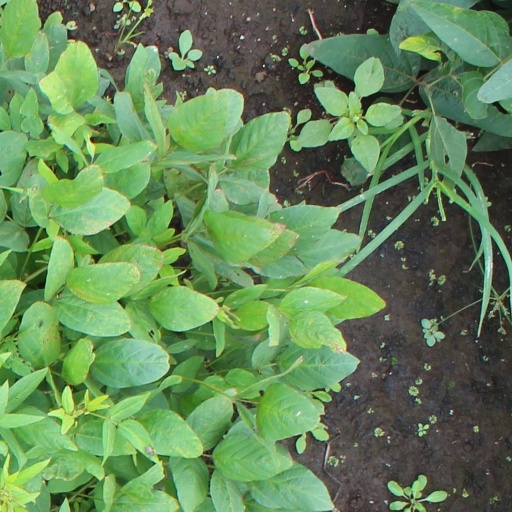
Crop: soybean